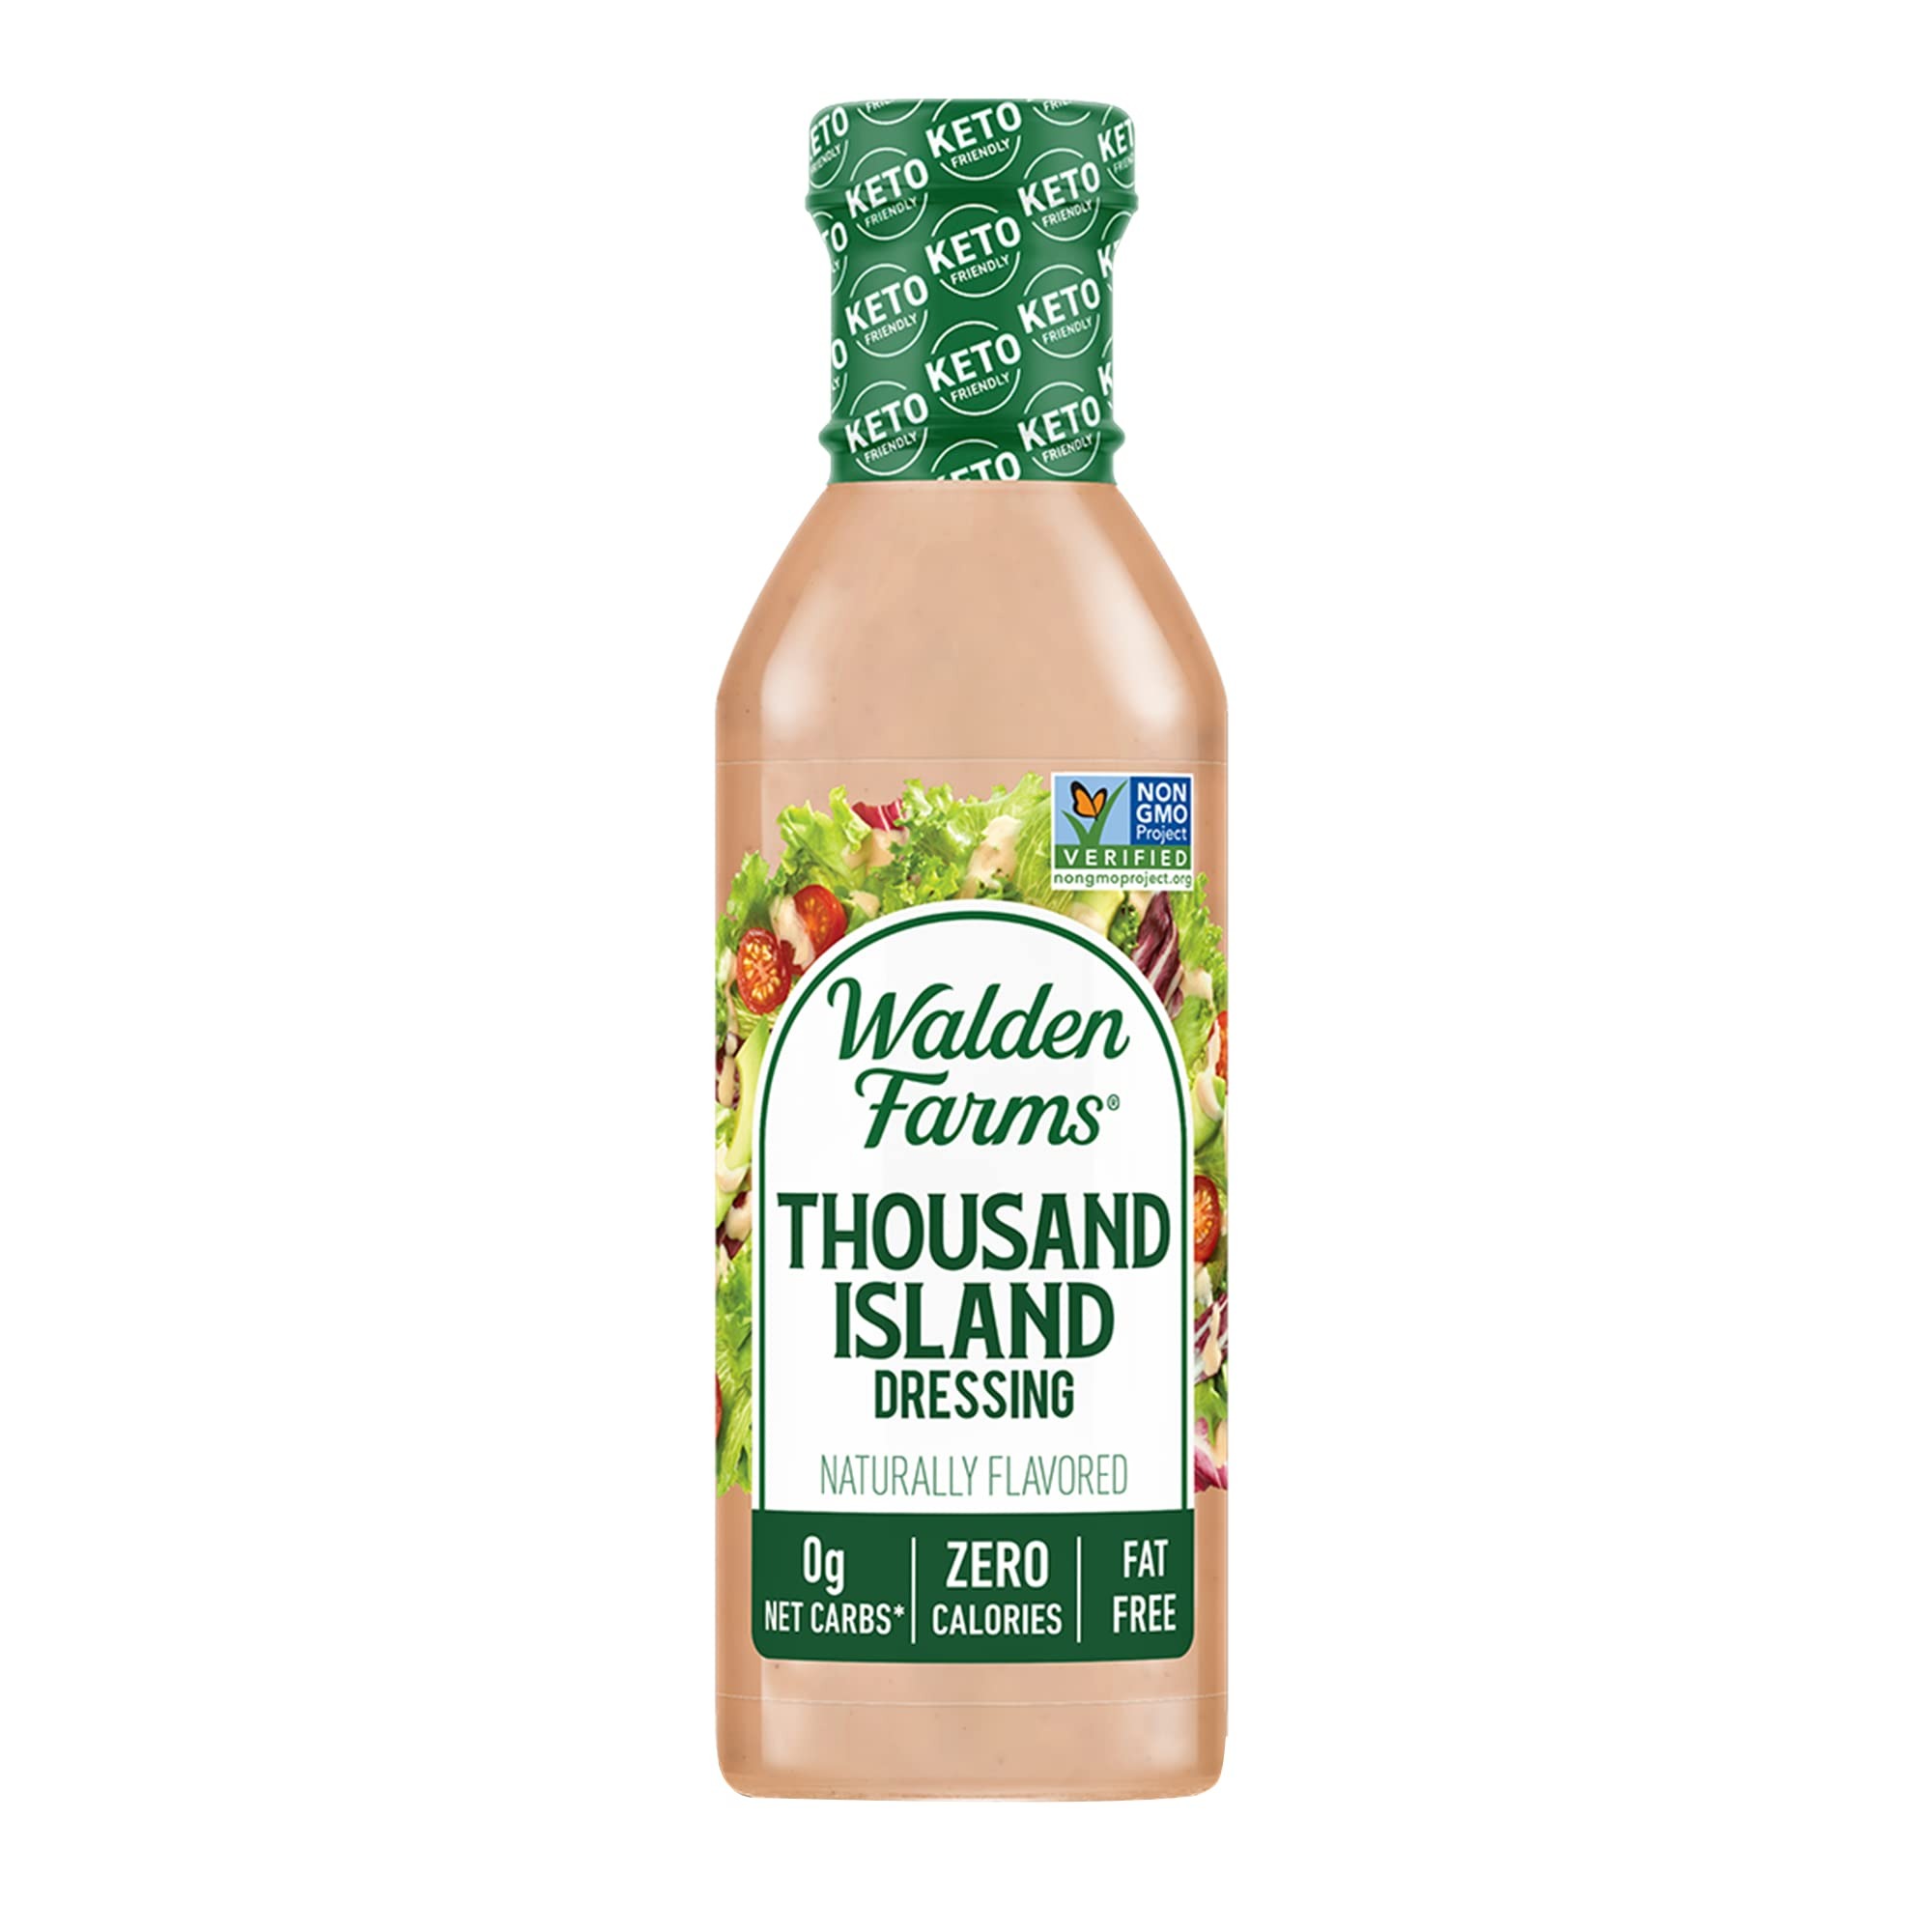
Item Name: Walden Farms Sugar Free Thousand Island Dressing, 12 fl. oz.
Bullet Point 1: No carbohydrates
Bullet Point 2: Sugar free
Product Description: Eat Healthy "The Walden Way"Walden Farms Sugar Free Thousand Island dressing is made with fresh natural flavors. Delicious ingredients include crushed tomato, pickle relish, roasted garlic, freshly ground herbs & spices, chopped onion, Worcestershire Sauce, lemon juice, the finest imported & domestic aged vinegars and more. Switch & Save hundreds of calories every day "The Walden Way."Sugar Free, No Carbs Gluten Free Low Fat, Low Calorie
Value: 12.0
Unit: Fl Oz

Price: 4.585